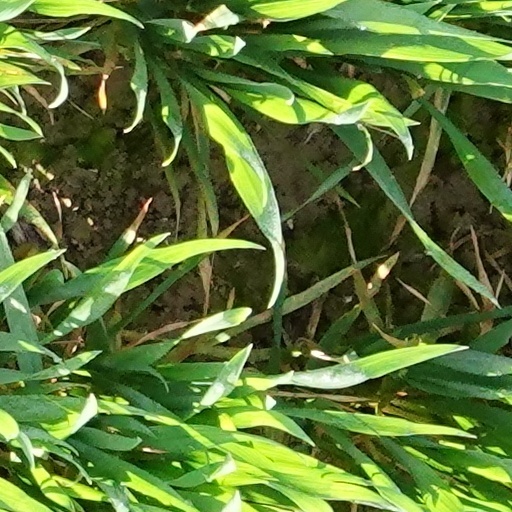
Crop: wheat